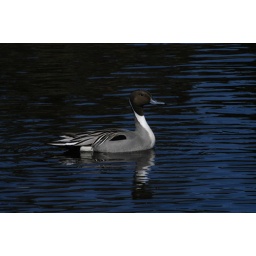
Male Pintail duck against dark blue water.  Possibly underexposed shot, but I love that blue.